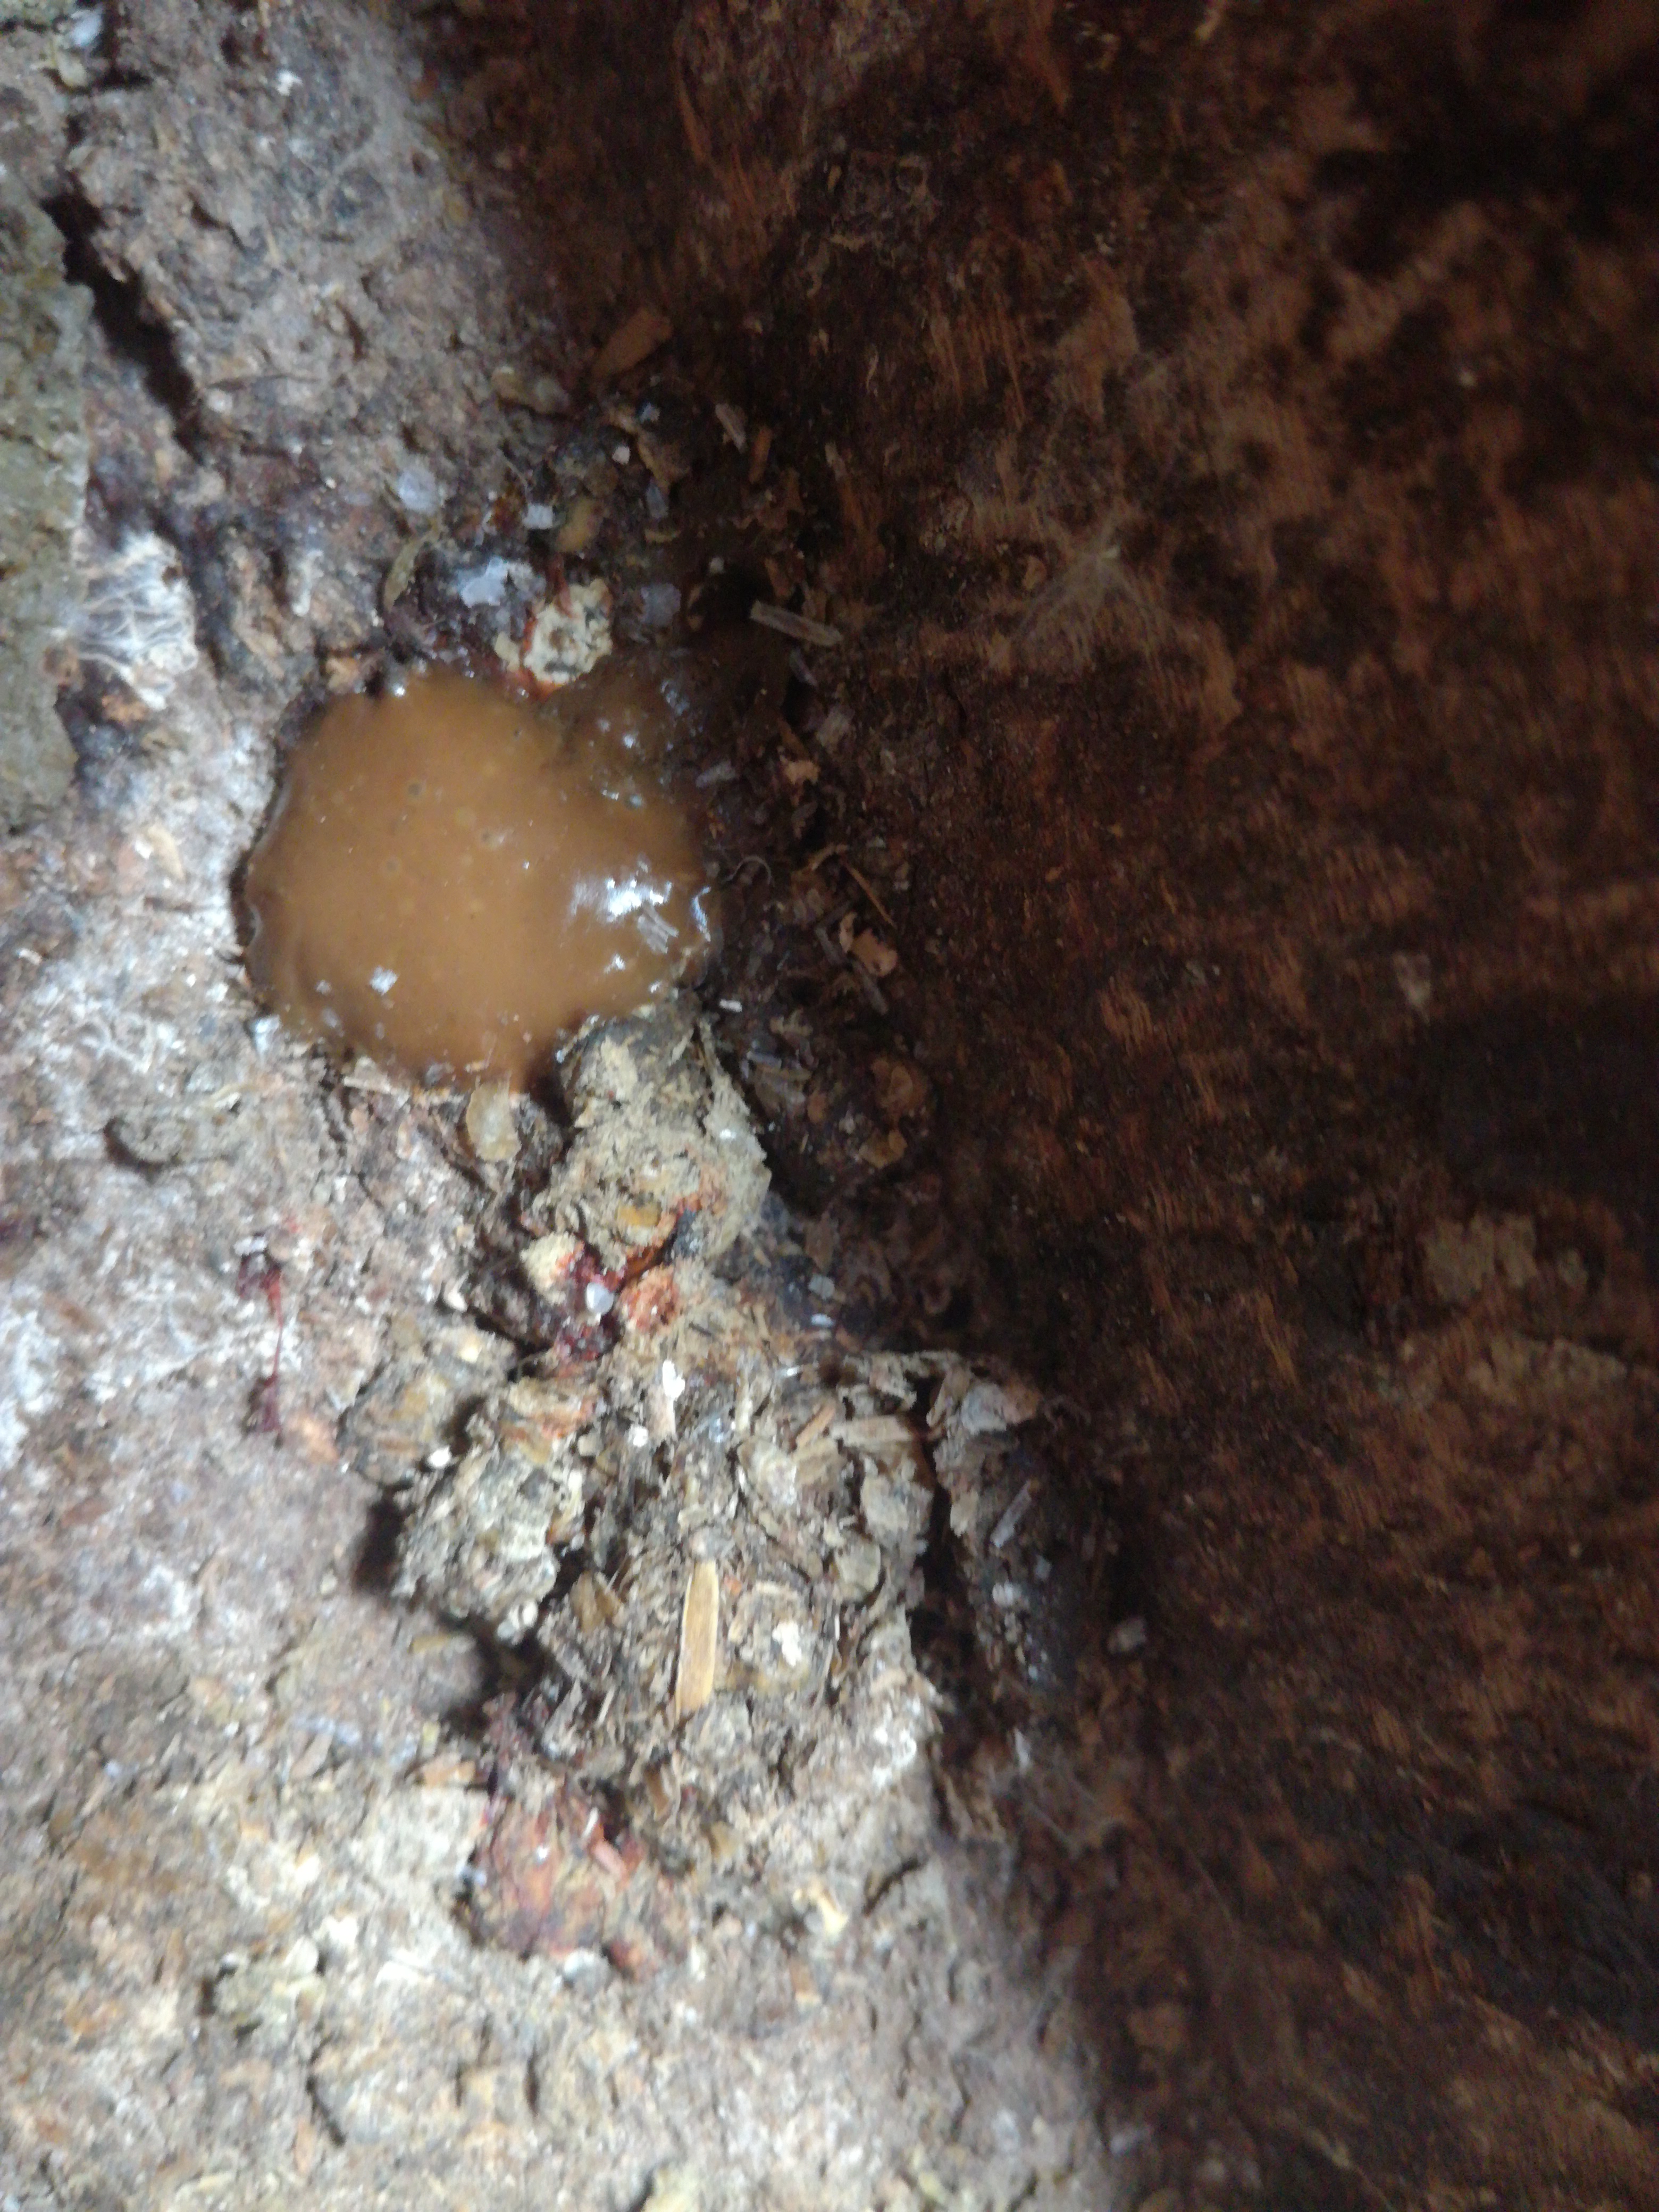
PCR-confirmed diagnosis: Coccidiosis